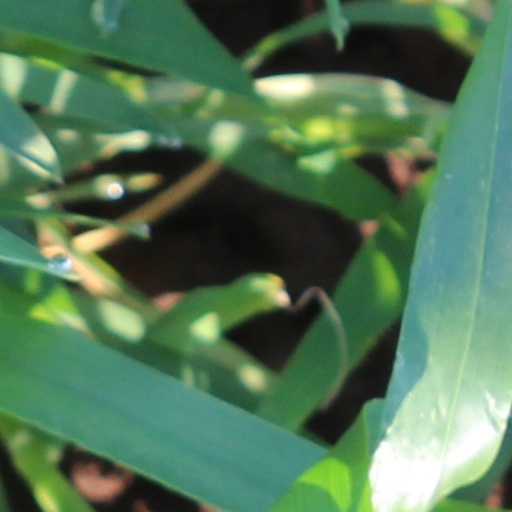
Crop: wheat